Dwarf cassowary

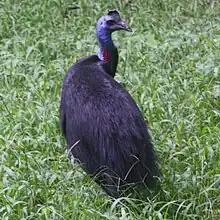
Dwarf cassowary in Lae, New Guinea

The scientific name commemorates the Australian naturalist George Bennett. He was the first scientist to examine these birds after a few were brought to Australia aboard a ship. Recognising them as a new species of cassowary, he sent specimens back to England, where other taxonomists confirmed his perception. On the west side of Cenderawasih Bay, western Papua, there is a distinctive form that may merit a split. "C. papuanus" is the tentative name. There are two recognized subspecies